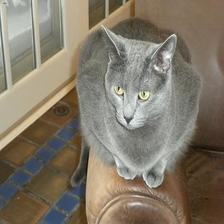
Species: cat
Breed: Russian Blue